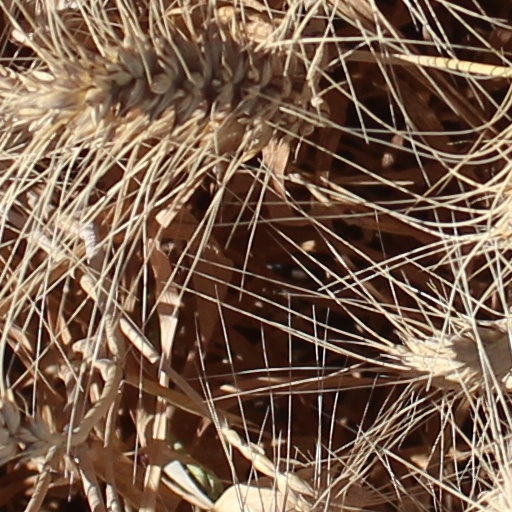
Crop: wheat